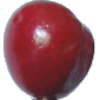
Label: Cherry 2